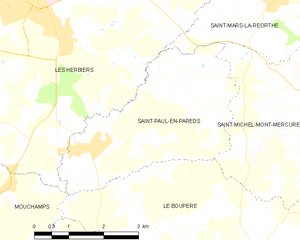
Carte des communes françaises Saint-Paul-en-Pareds